2005 UCF Golden Knights football team

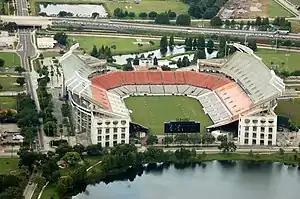
The Citrus Bowl, the Knights home field

UCF opened the season on Thursday night at South Carolina. It was the first game for Steve Spurrier as head coach of South Carolina, and the second season for George O'Leary with UCF. The Golden Knights were riding a 15-game losing streak dating back to November 2003. The Gamecocks jumped out to an easy 14–0 lead, and then led 24–3 at the end of the third quarter. Quarterback Steven Moffett woke up the Golden Knights, at one point completing ten straight passes, and trimmed deficit to 24–15. Moffett threw a 16-yard touchdown pass to Mike Walker, then John Brown kicked a 29-yard field goal. With the score 24–13, UCF faced a 4th & Goal at the 1-yard line with less than three minutes remaining. Kevin Smith's dive on 4th & Goal was stuffed for no gain. UCF lost its 16th game in a row.